Trent–Severn Waterway

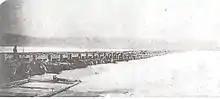
This dilapidated causeway ran the Cobourg and Peterborough over Rice Lake, providing an eastern outlet for cargo on the Back Lakes.

With the completion of the four locks, the Back Lakes were now open to navigation for most of the year. Newly arriving settlers in the area expanded the types of products available. By the 1850s, Peterborough had gristmills, sawmills, carding and fulling mills and a tannery. Meanwhile, logging companies and farmers were setting up all across central Ontario, using the lakes to ship their products. This left the problem of getting these products to market, which in turn led to a small railway rush with the express intent of connecting to the Back Lake navigation. Through the 1850s and '60s, numerous railways were built to connect at various points.